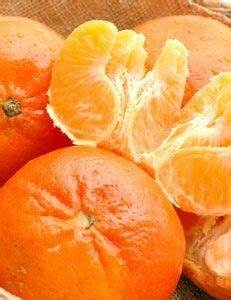
Label: mandarine